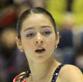
Age: 12